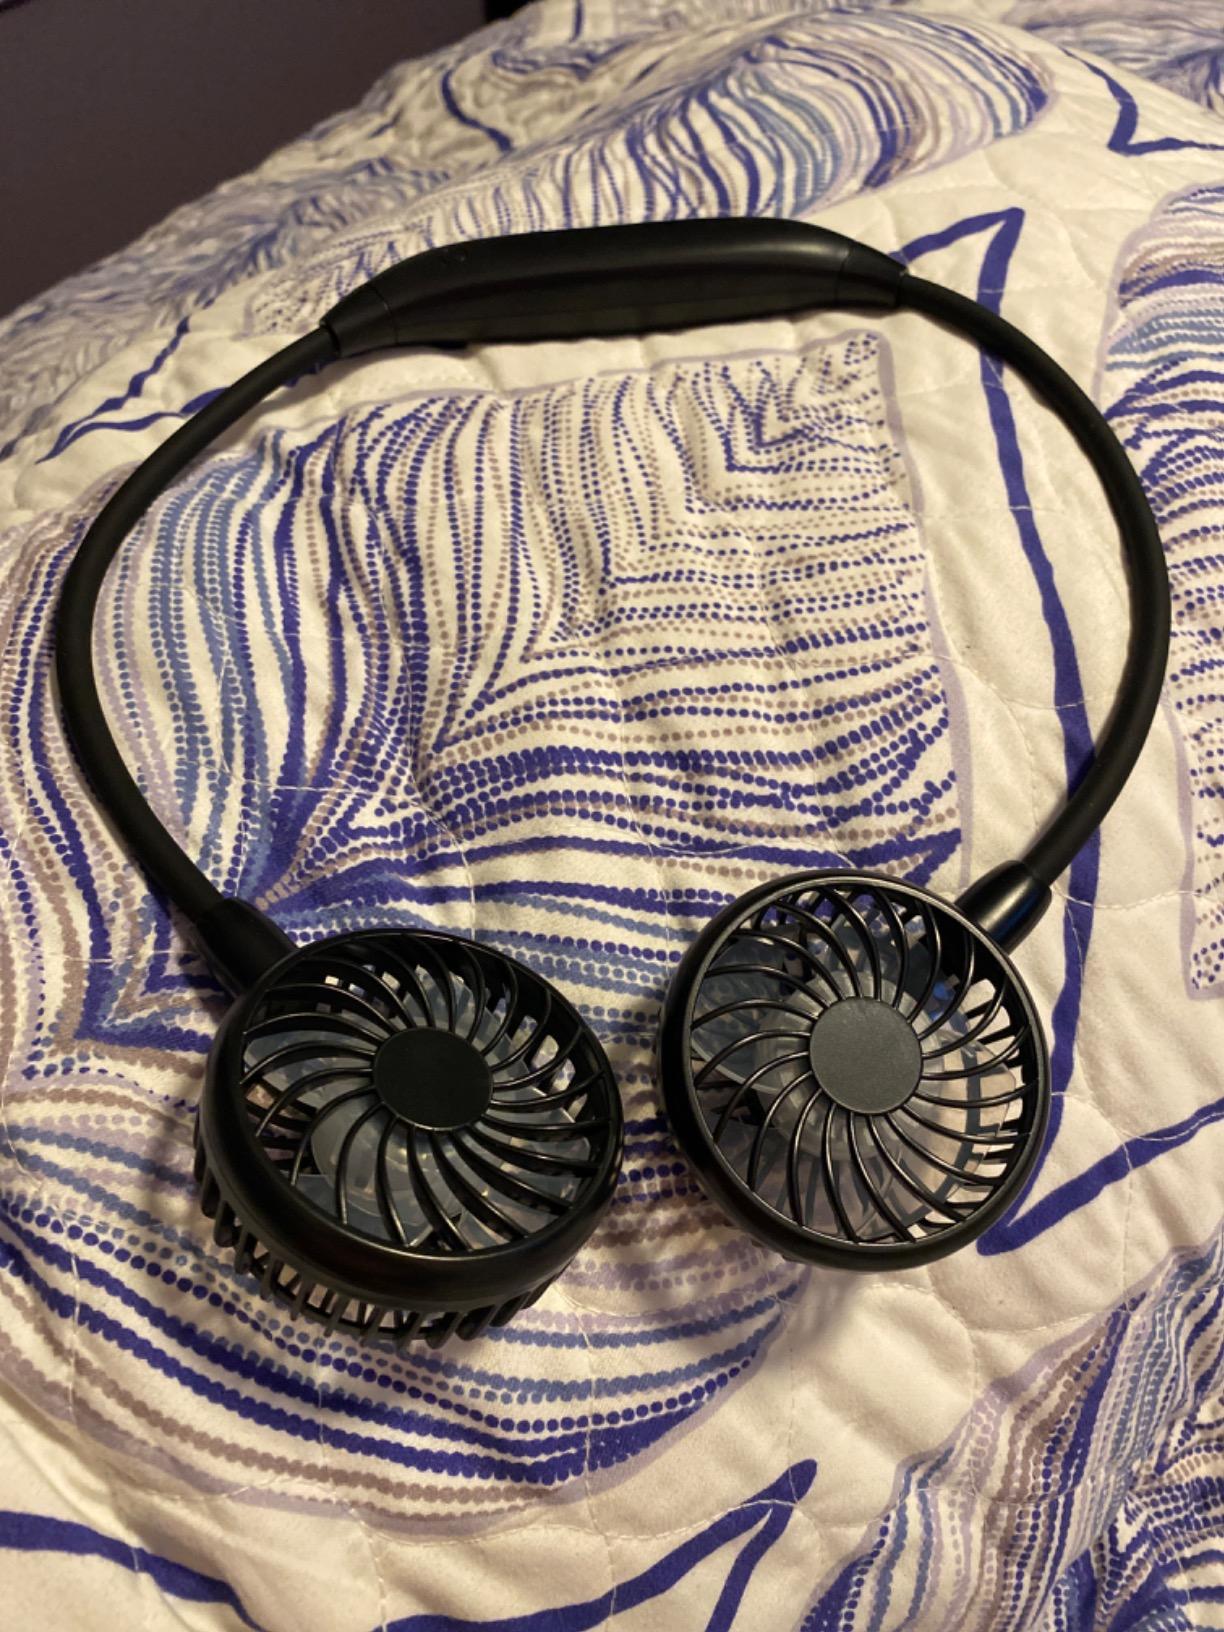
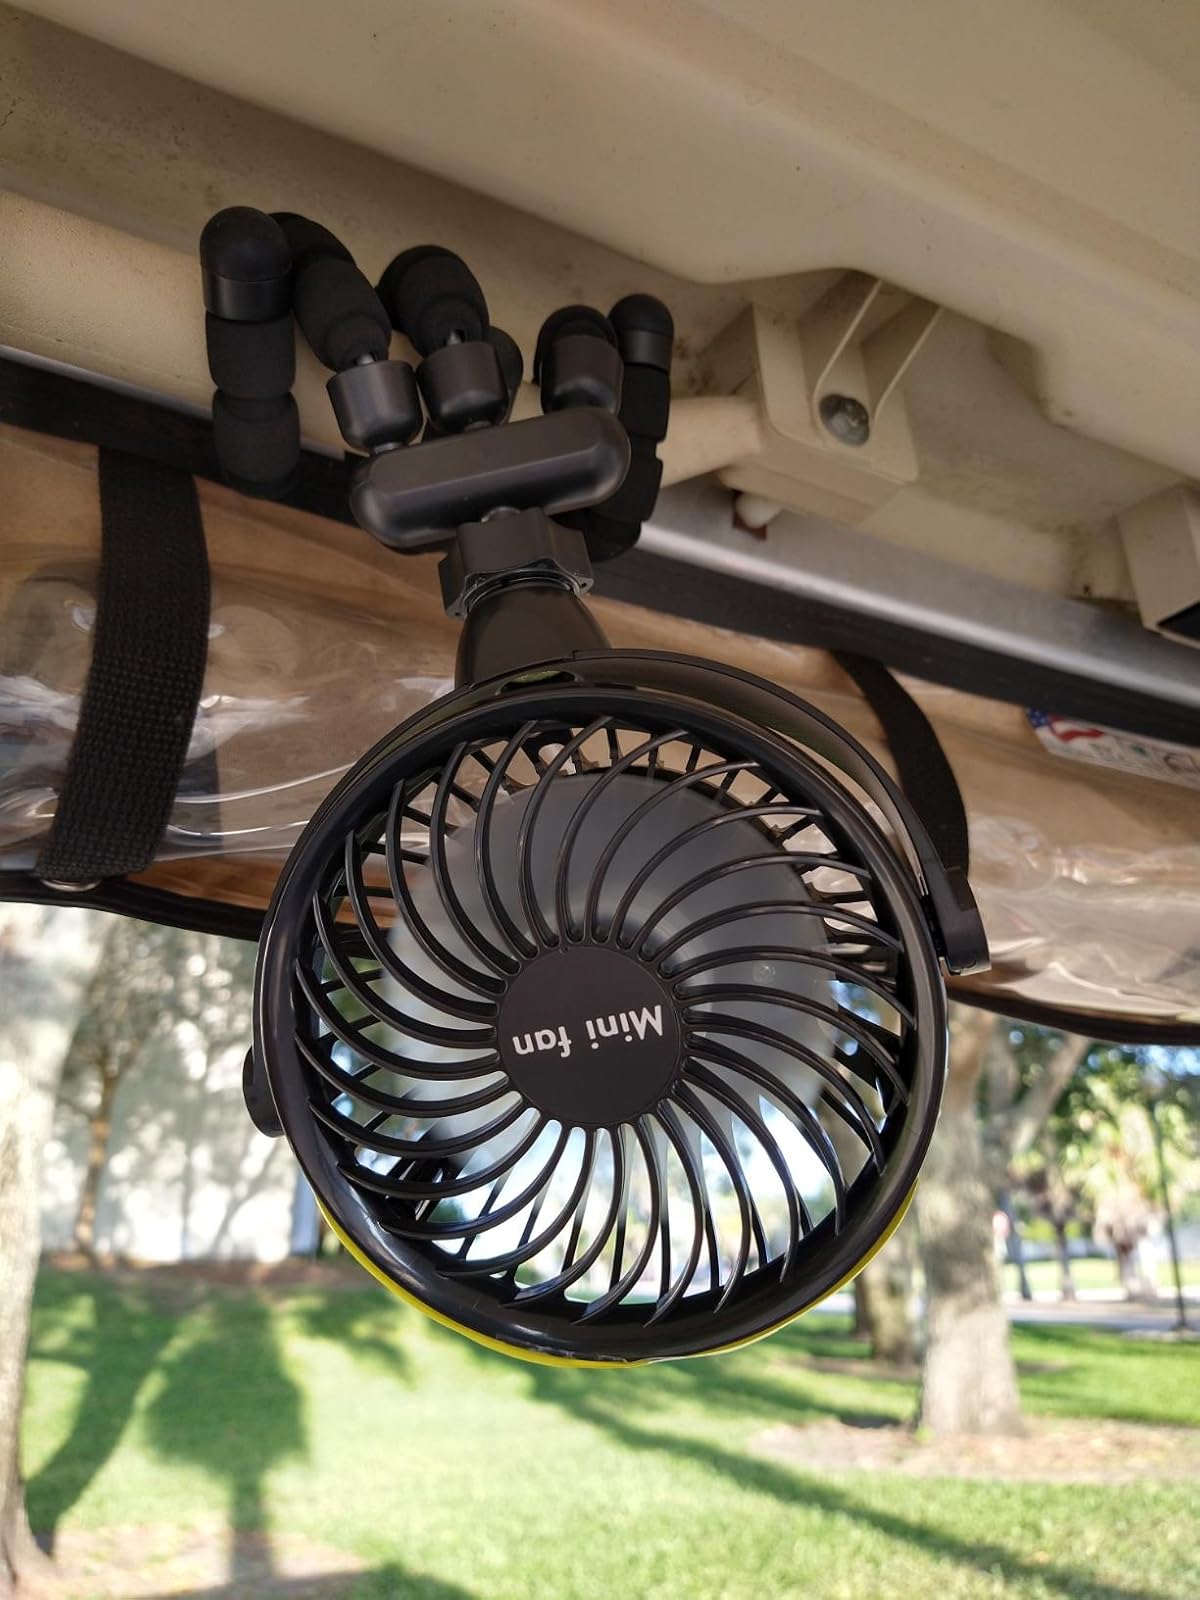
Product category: fan
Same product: no